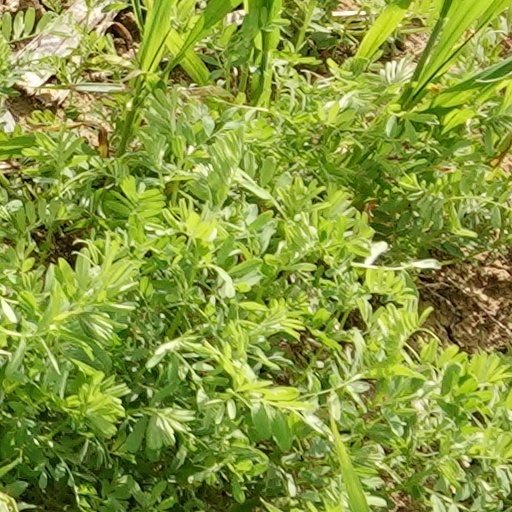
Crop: wheat